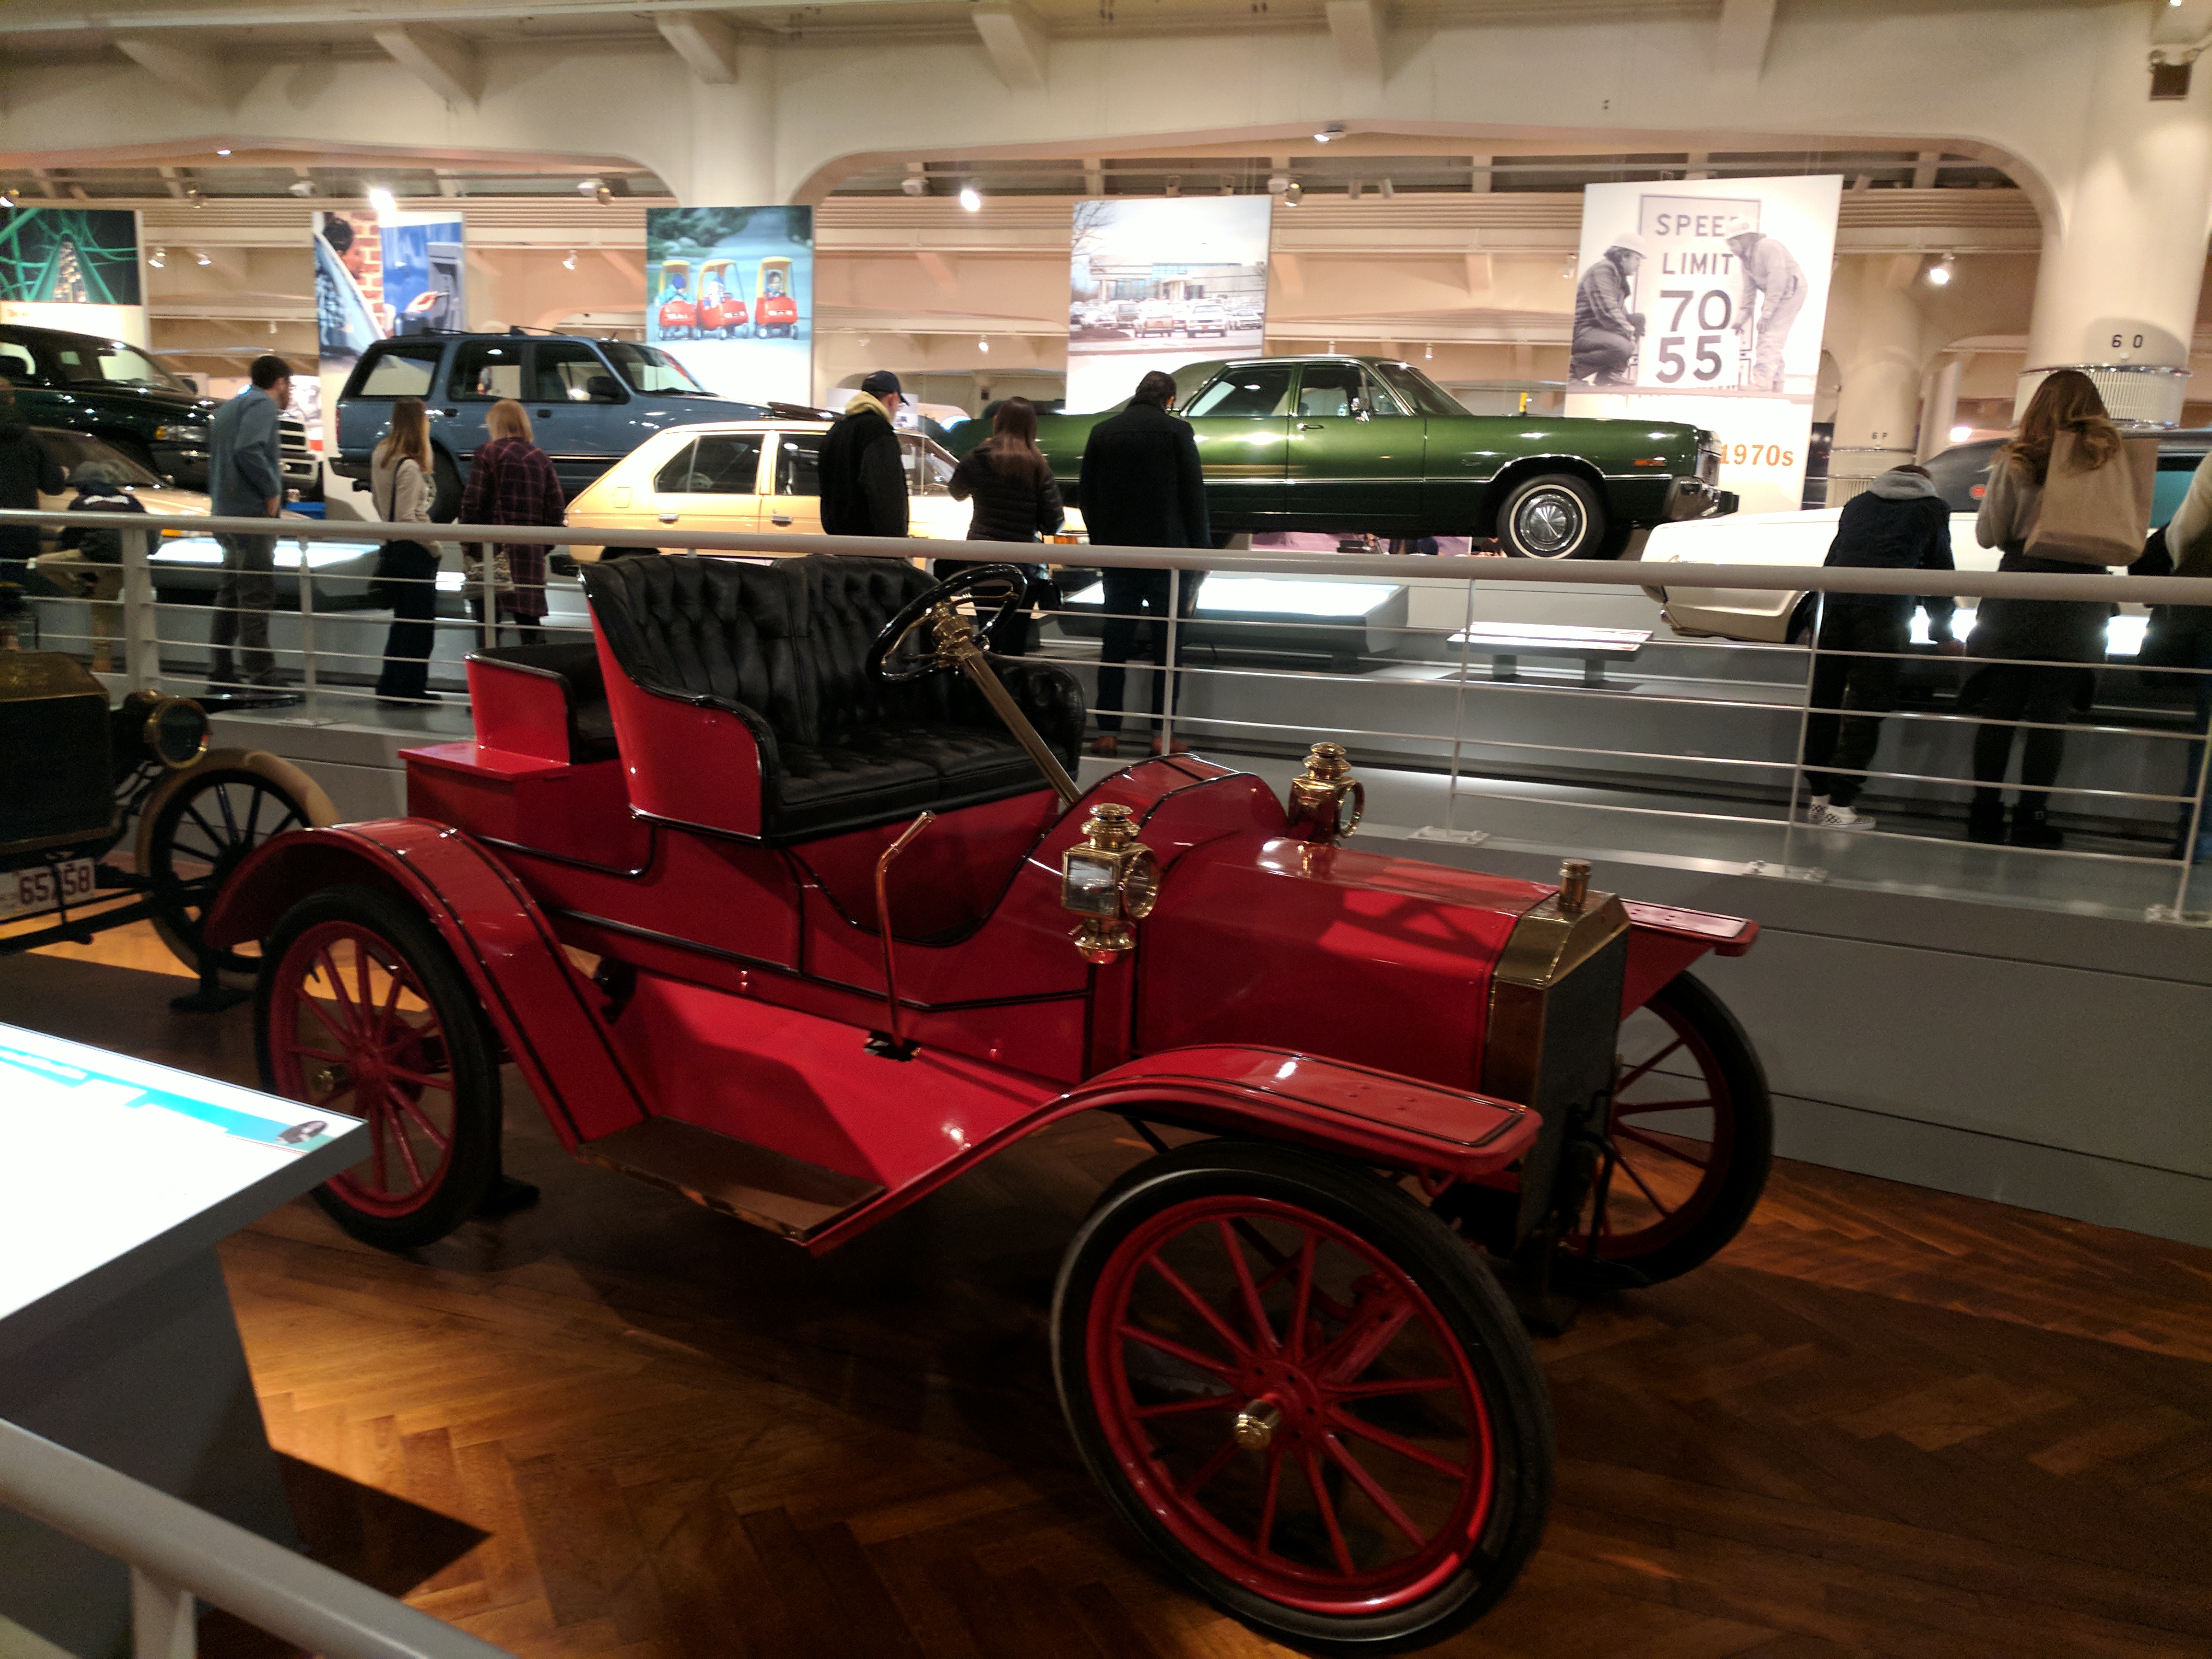
ford, museum, car, cars, auto, automobile, automobiles, machine, machines, land vehicle, vehicle, vintage car, motor vehicle, antique car, classic, classic car, automotive design, automotive wheel system, rim, wheel